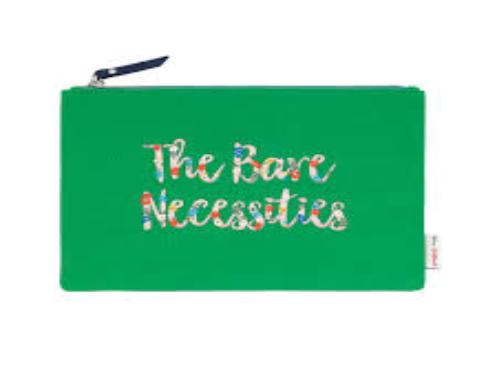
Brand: Bare Necessities
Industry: Clothes